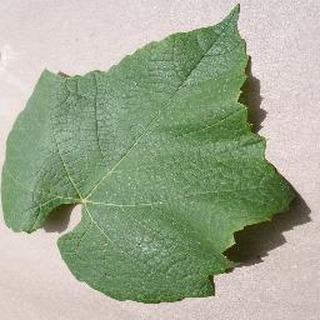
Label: healthy_grape